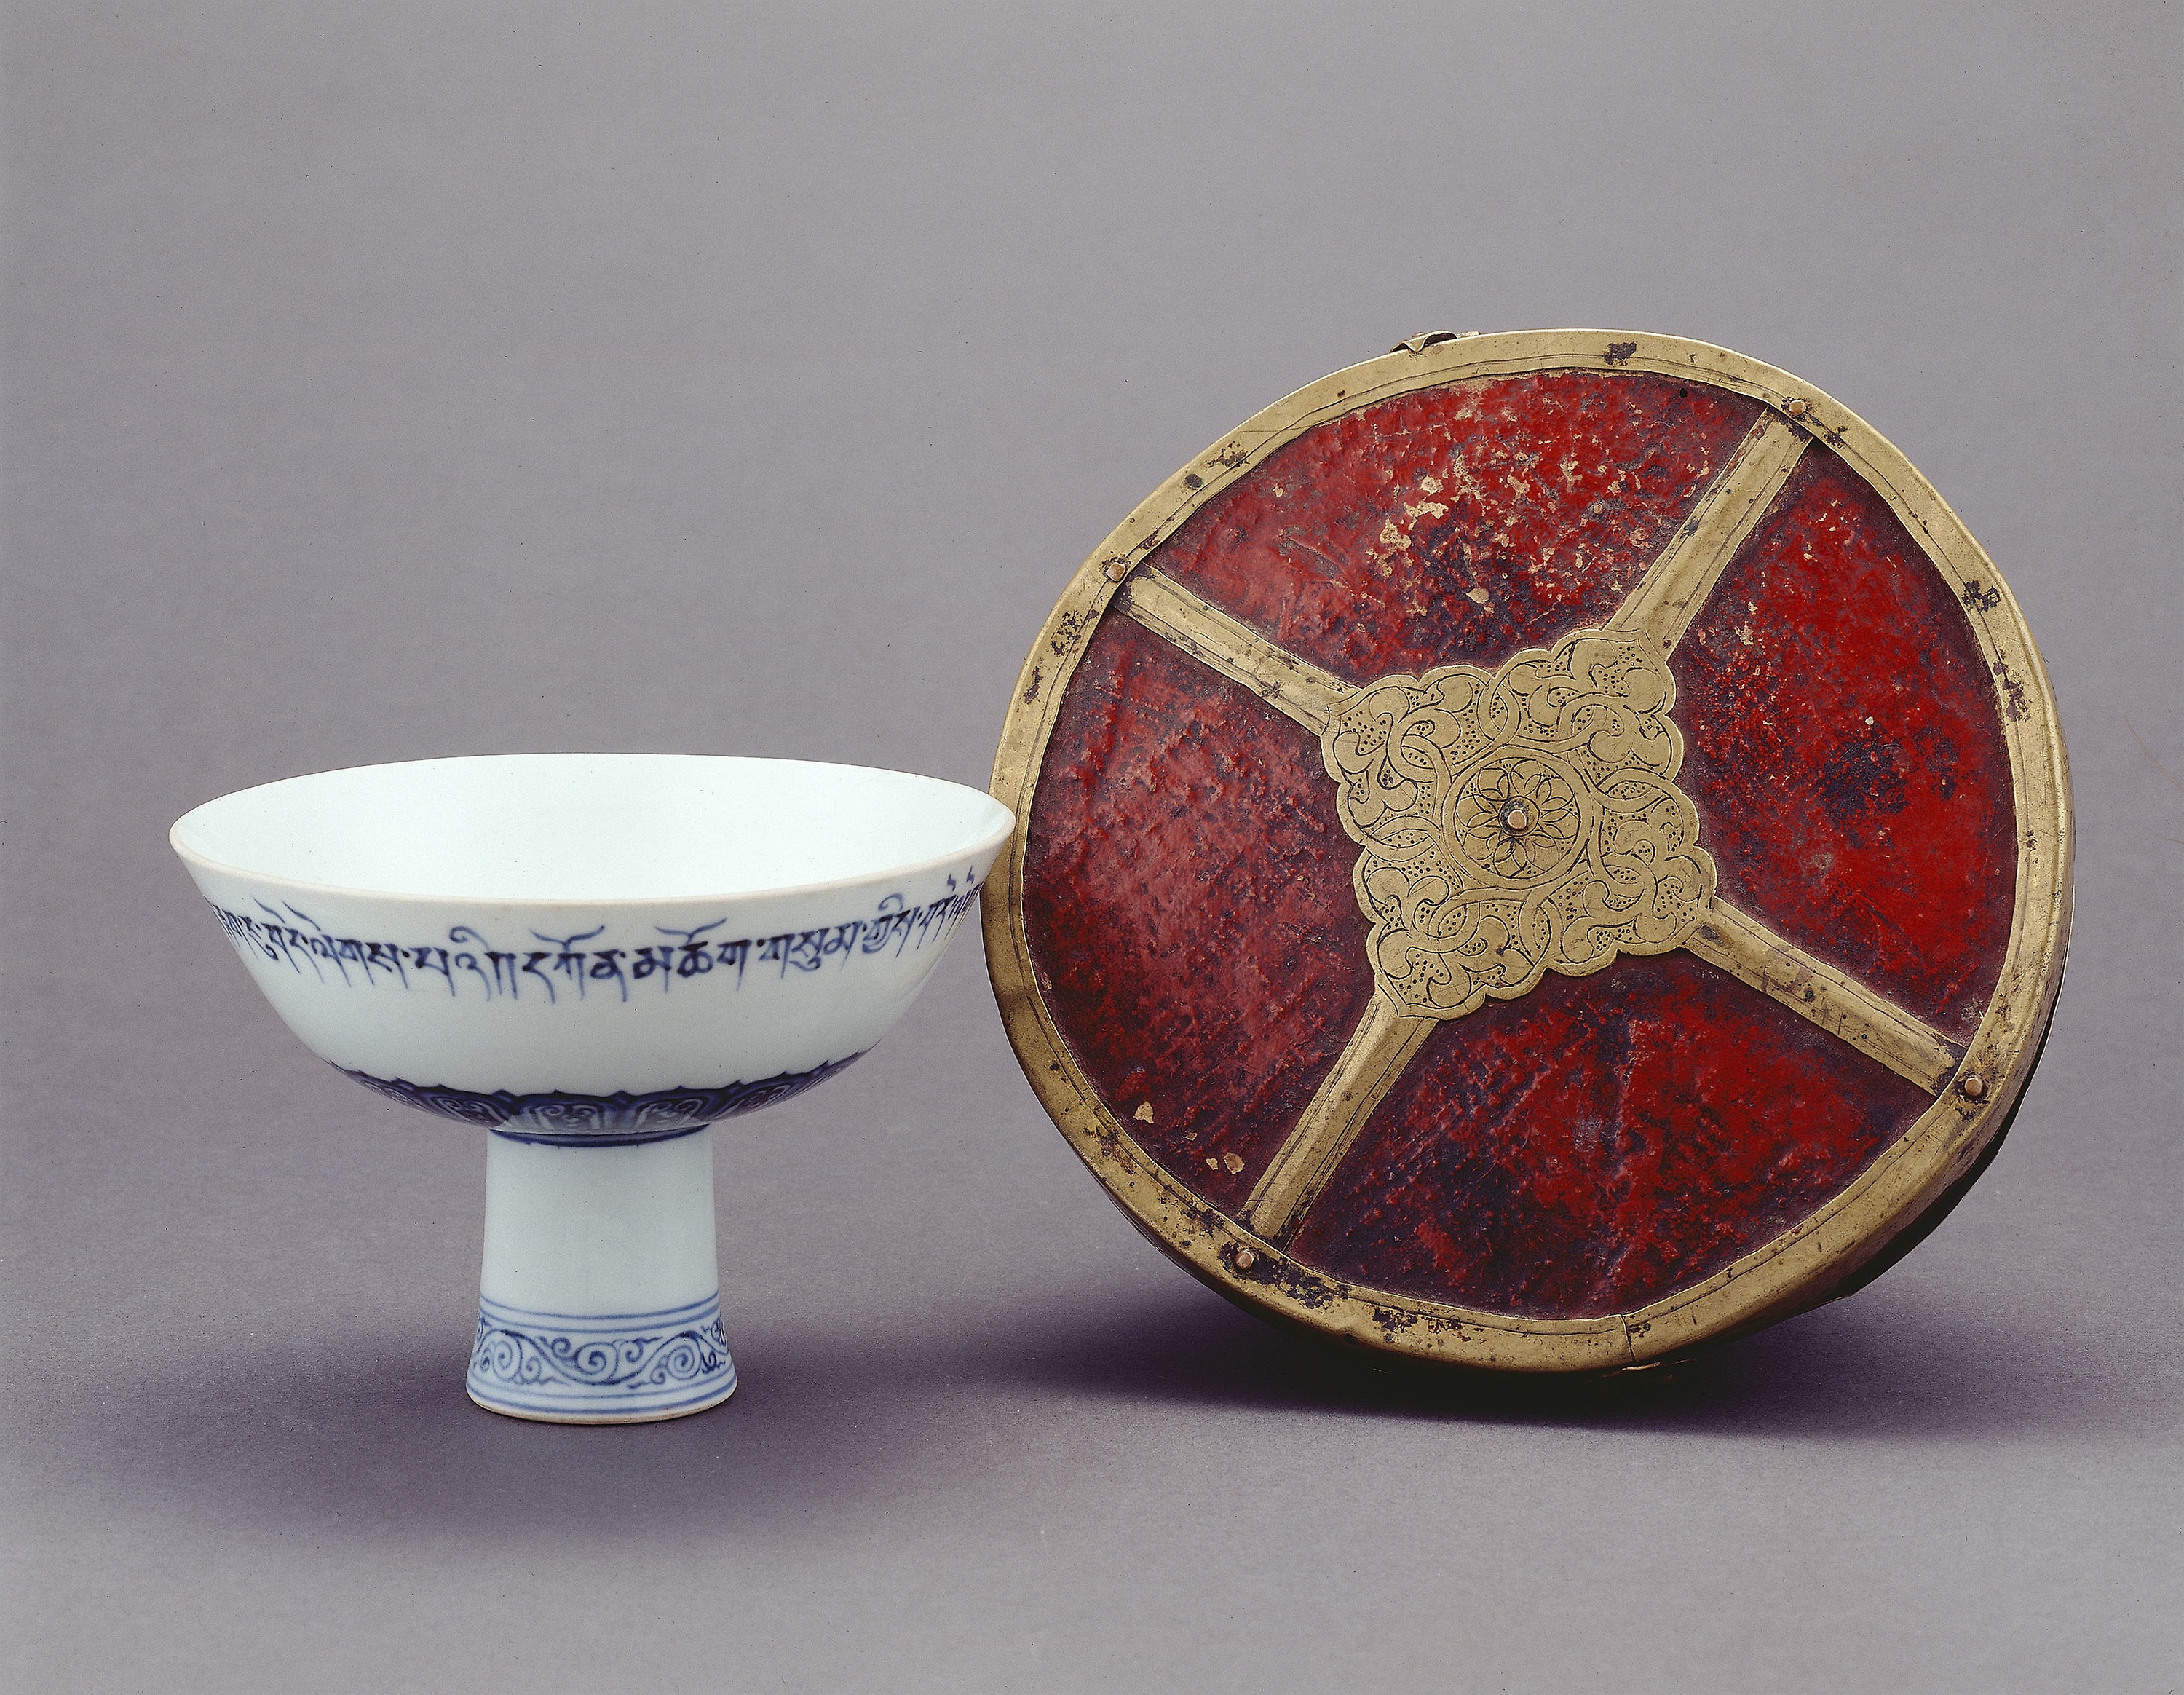
ceramic, earthenware, bowl, tableware, serveware, pottery, dishware, drinkware, glass